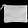
Label: Bag